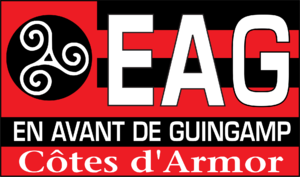
En Avant Guingamp
En Avant de Guingamp er en fransk fodboldklub fra Guingamp i Bretagne. Klubben spiller i Ligue 1, og har gennem historien tilbragt mange år i den bedste liga. Klubben blev stiftet i 1912 og spiller sine hjemmekampe på Stade du Roudourou. Dens største triumf var sejren i pokalturneringen Coupe de France i 2009. I 1996 vandt man desuden den europæiske UEFA Intertoto Cup.